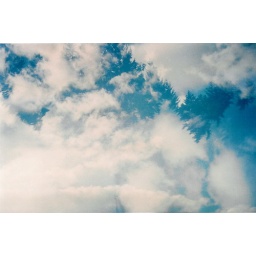
trees and clouds in both directions. as above so below